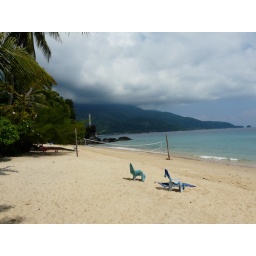
View of the beach with the clouds settling down the mountain in the background